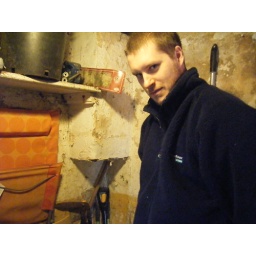
The great hen master, the hens are in the shed for a couple of days while the hen house is being constructed..